Quarrier's Village

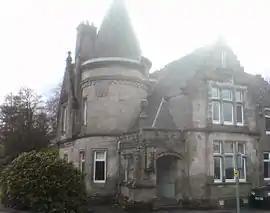
Sabbath School Home (1894), built from funds donated by Sunday School children across Scotland, later serving as a home for adults with epilepsy. One of the few examples of Scottish Baronial architecture in the village.

Each of the residential houses built in Quarrier's Village were to an individual design, with donors having a large influence in the style in which their cottages were cast, and also the buildings' names. As such, the village is an unusual mix of Gothic, French, Old English, Scottish baronial and Italian. The overall plan of the village is of a more English style than is typical in the area, with a parkland and village green-type layout. Only three houses in the village can be directly traced to traditional Scottish architecture.